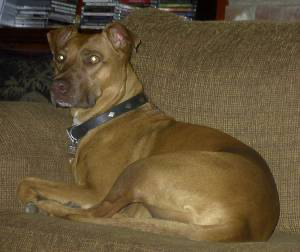
Animal: dog
Breed: american pit bull terrier